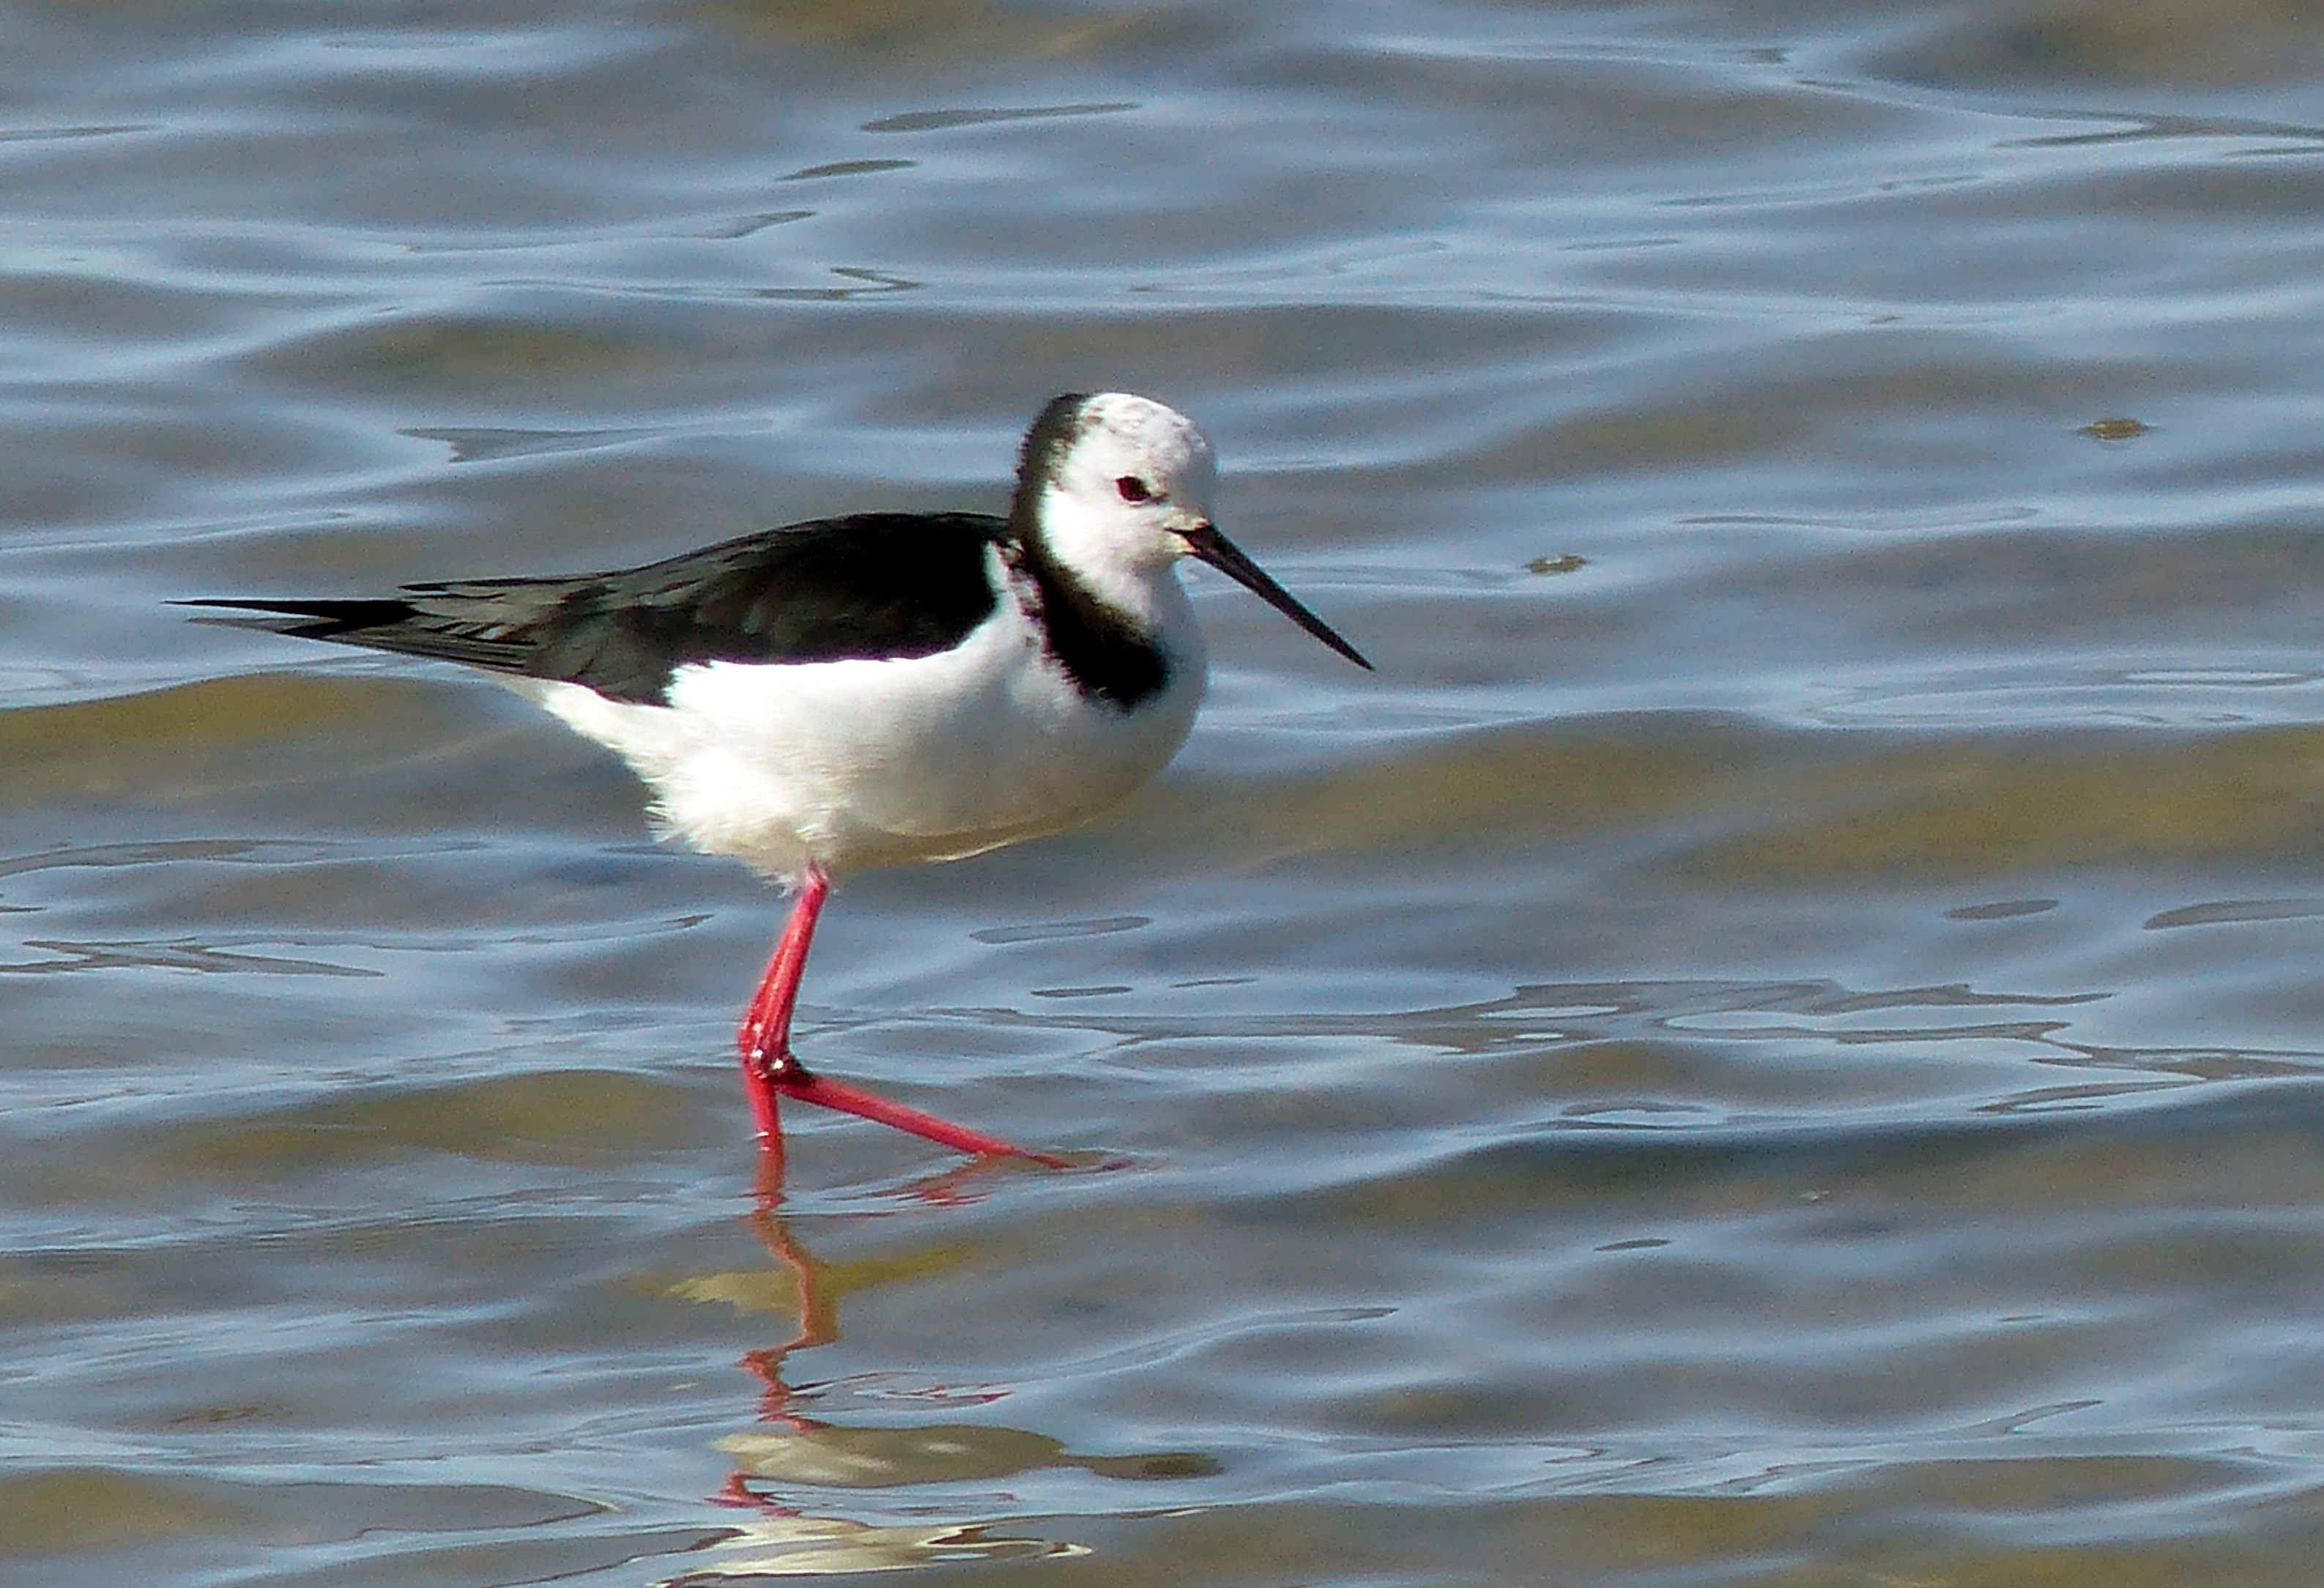
nature, bird, wildlife, beak, fauna, publicdomain, seabirds, vertebrate, lumixfz200, stilt, mergus, shorebird, sandpiper, redshank, thepiedstilt, charadriiformes, seaduck